Eurasian treecreeper

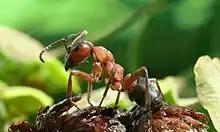
"Formica rufa", a competitor for arthropod prey

The Eurasian treecreeper typically seeks invertebrate food on tree trunks, starting near the tree base and working its way up using its stiff tail feathers for support. Unlike a nuthatch, it does not come down trees head first, but flies to the base of another nearby tree. It uses its long thin bill to extract insects and spiders from crevices in the bark. Although normally found on trees, it will occasionally hunt prey items on walls, bare ground, or amongst fallen pine needles, and may add some conifer seeds to its diet in the colder months.